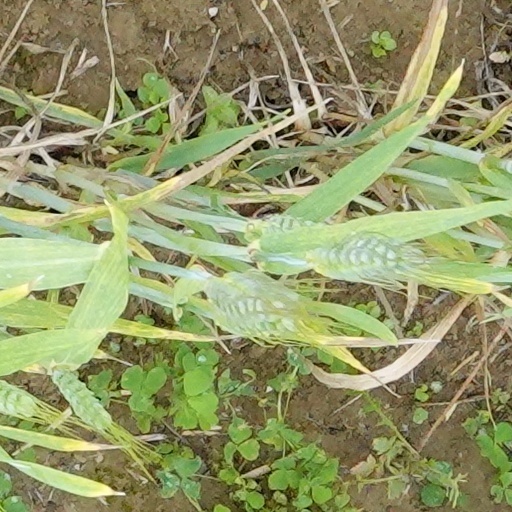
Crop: wheat